Maravil Thirivu Sookshikkuka

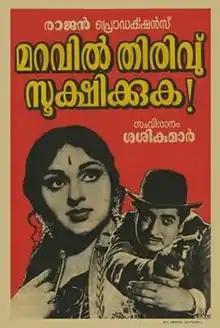
Poster

Maravil Thirivu Sookshikkuka is a 1972 Indian Malayalam-language crime thriller film, directed by J. Sasikumar and produced by R. S. Rajan. The film stars Prem Nazir, Vijayasree, Adoor Bhasi and Thikkurissy Sukumaran Nair. The film had musical score by G. Devarajan.